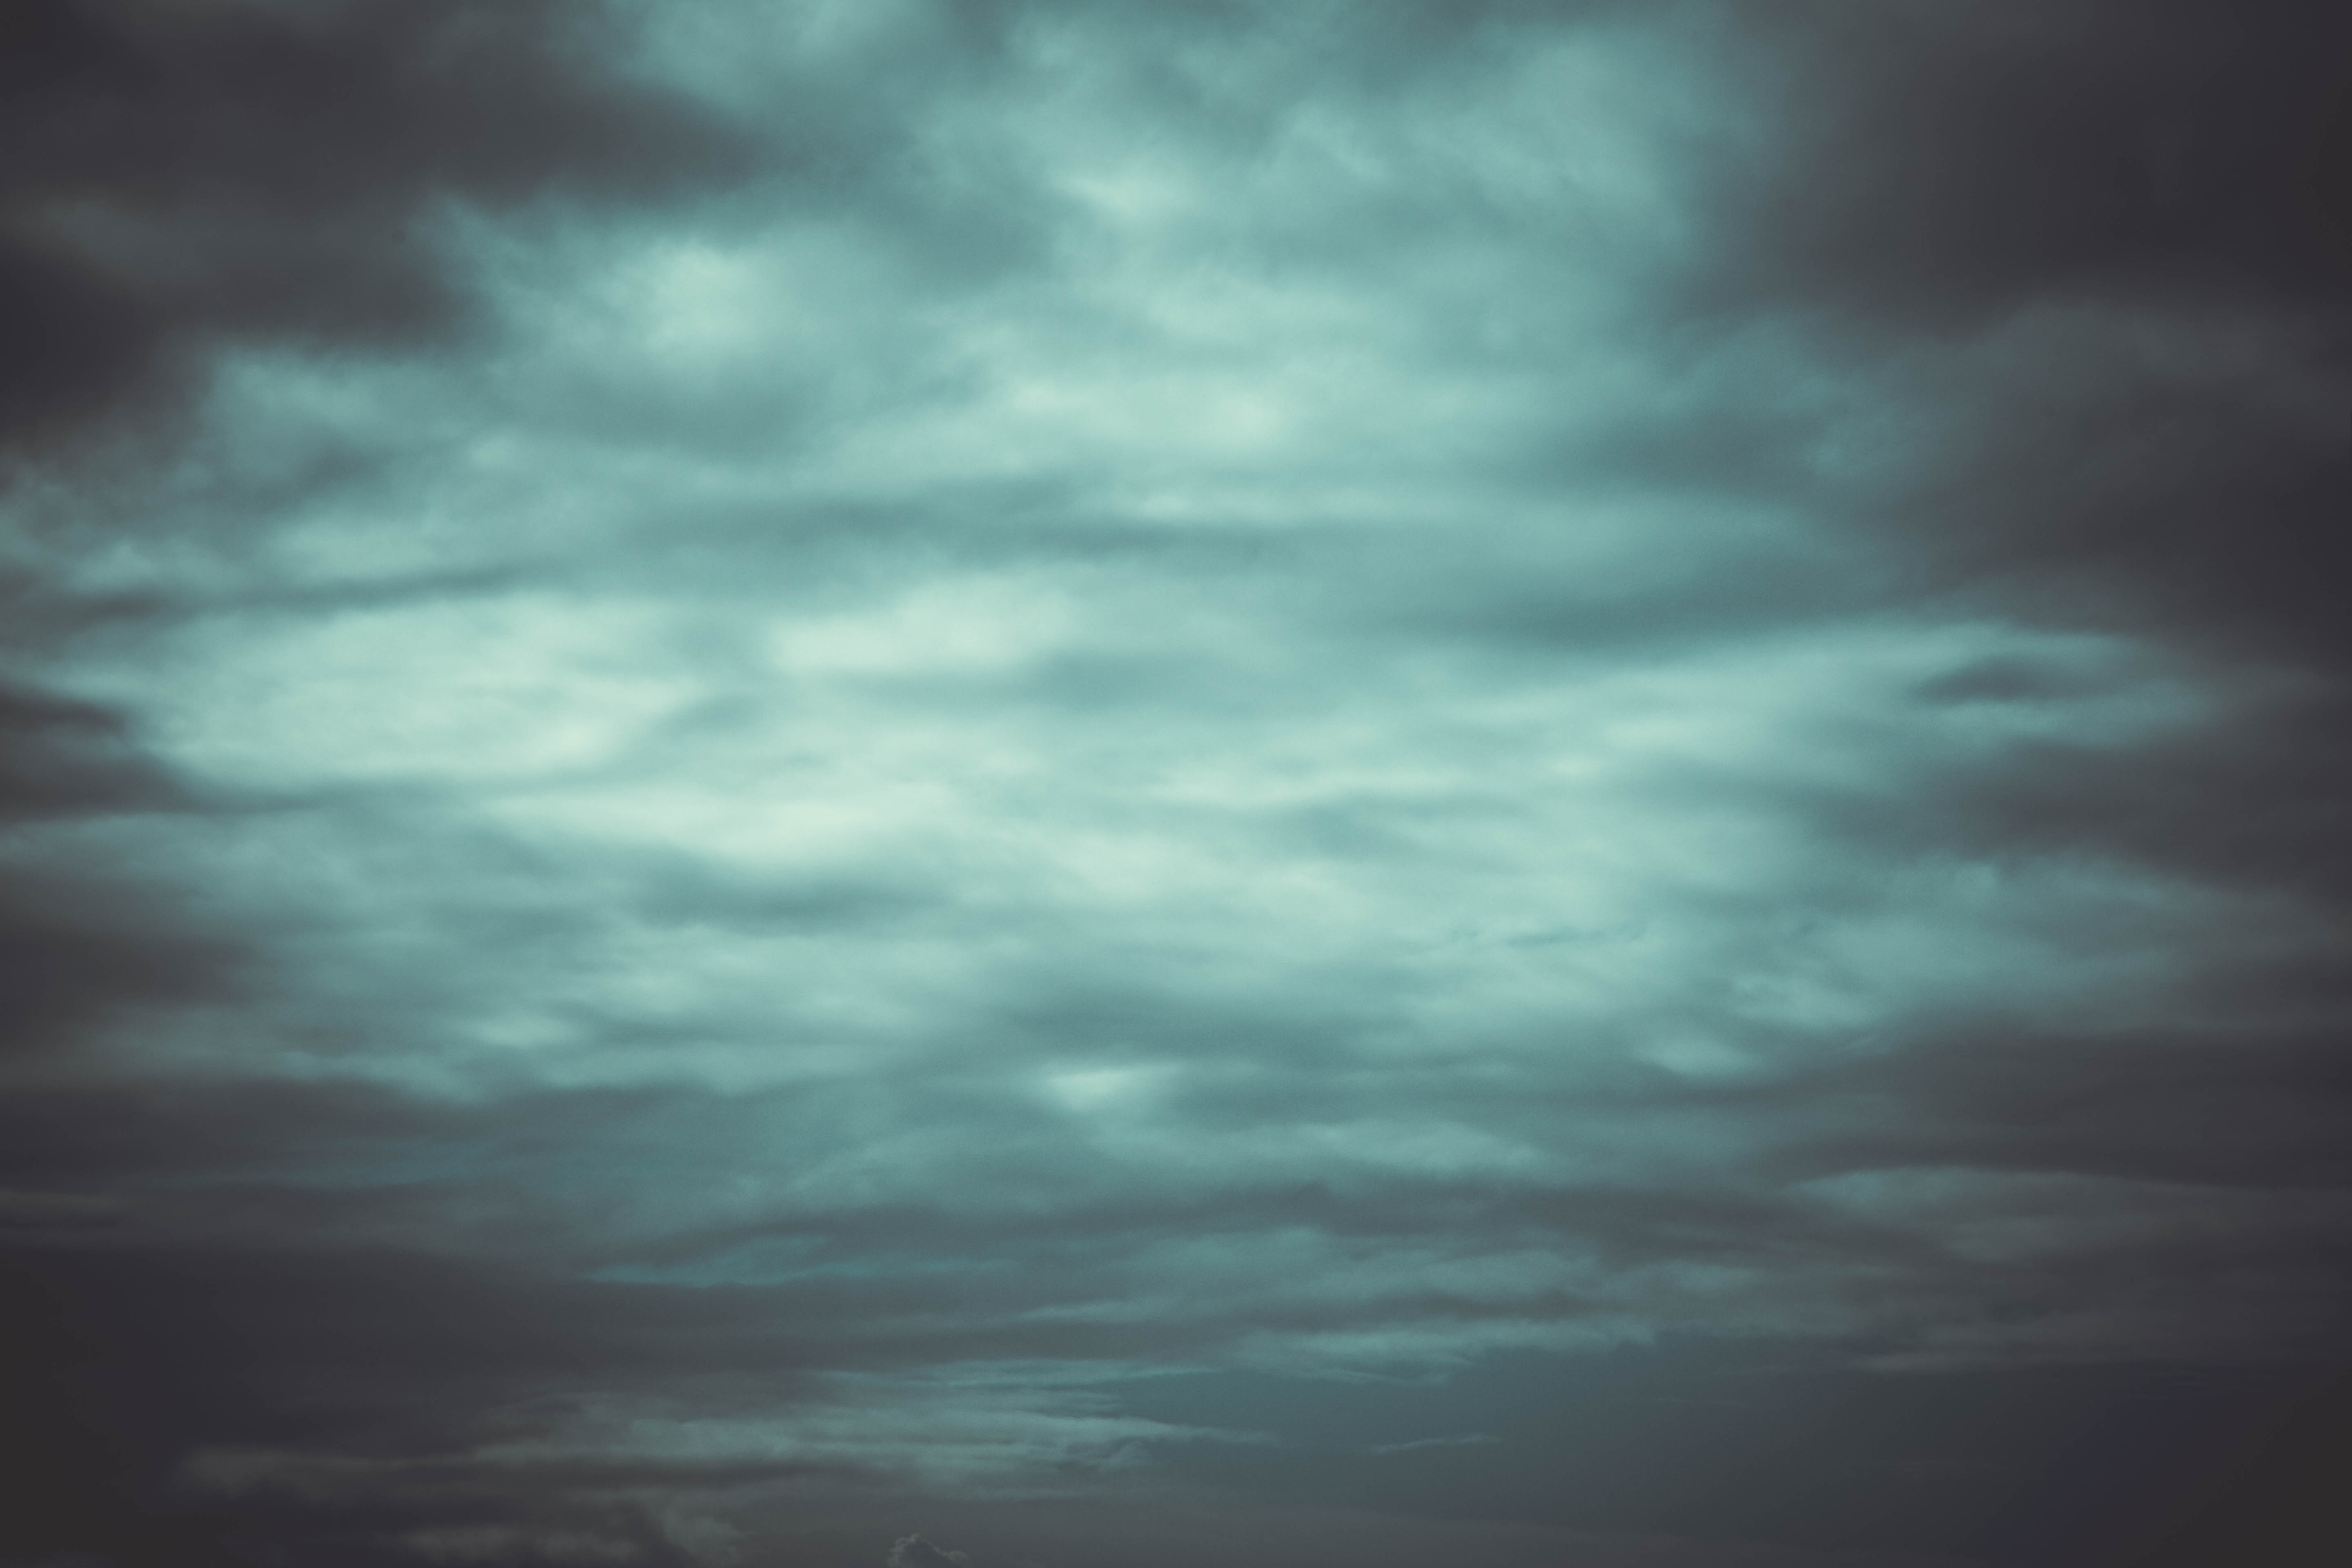
nature, horizon, winter, light, cloud, sky, fog, sunlight, cloudy, air, texture, wind, atmosphere, photo, weather, storm, cumulus, darkness, clouds, dramatic, forward, cloudiness, meteorological phenomenon